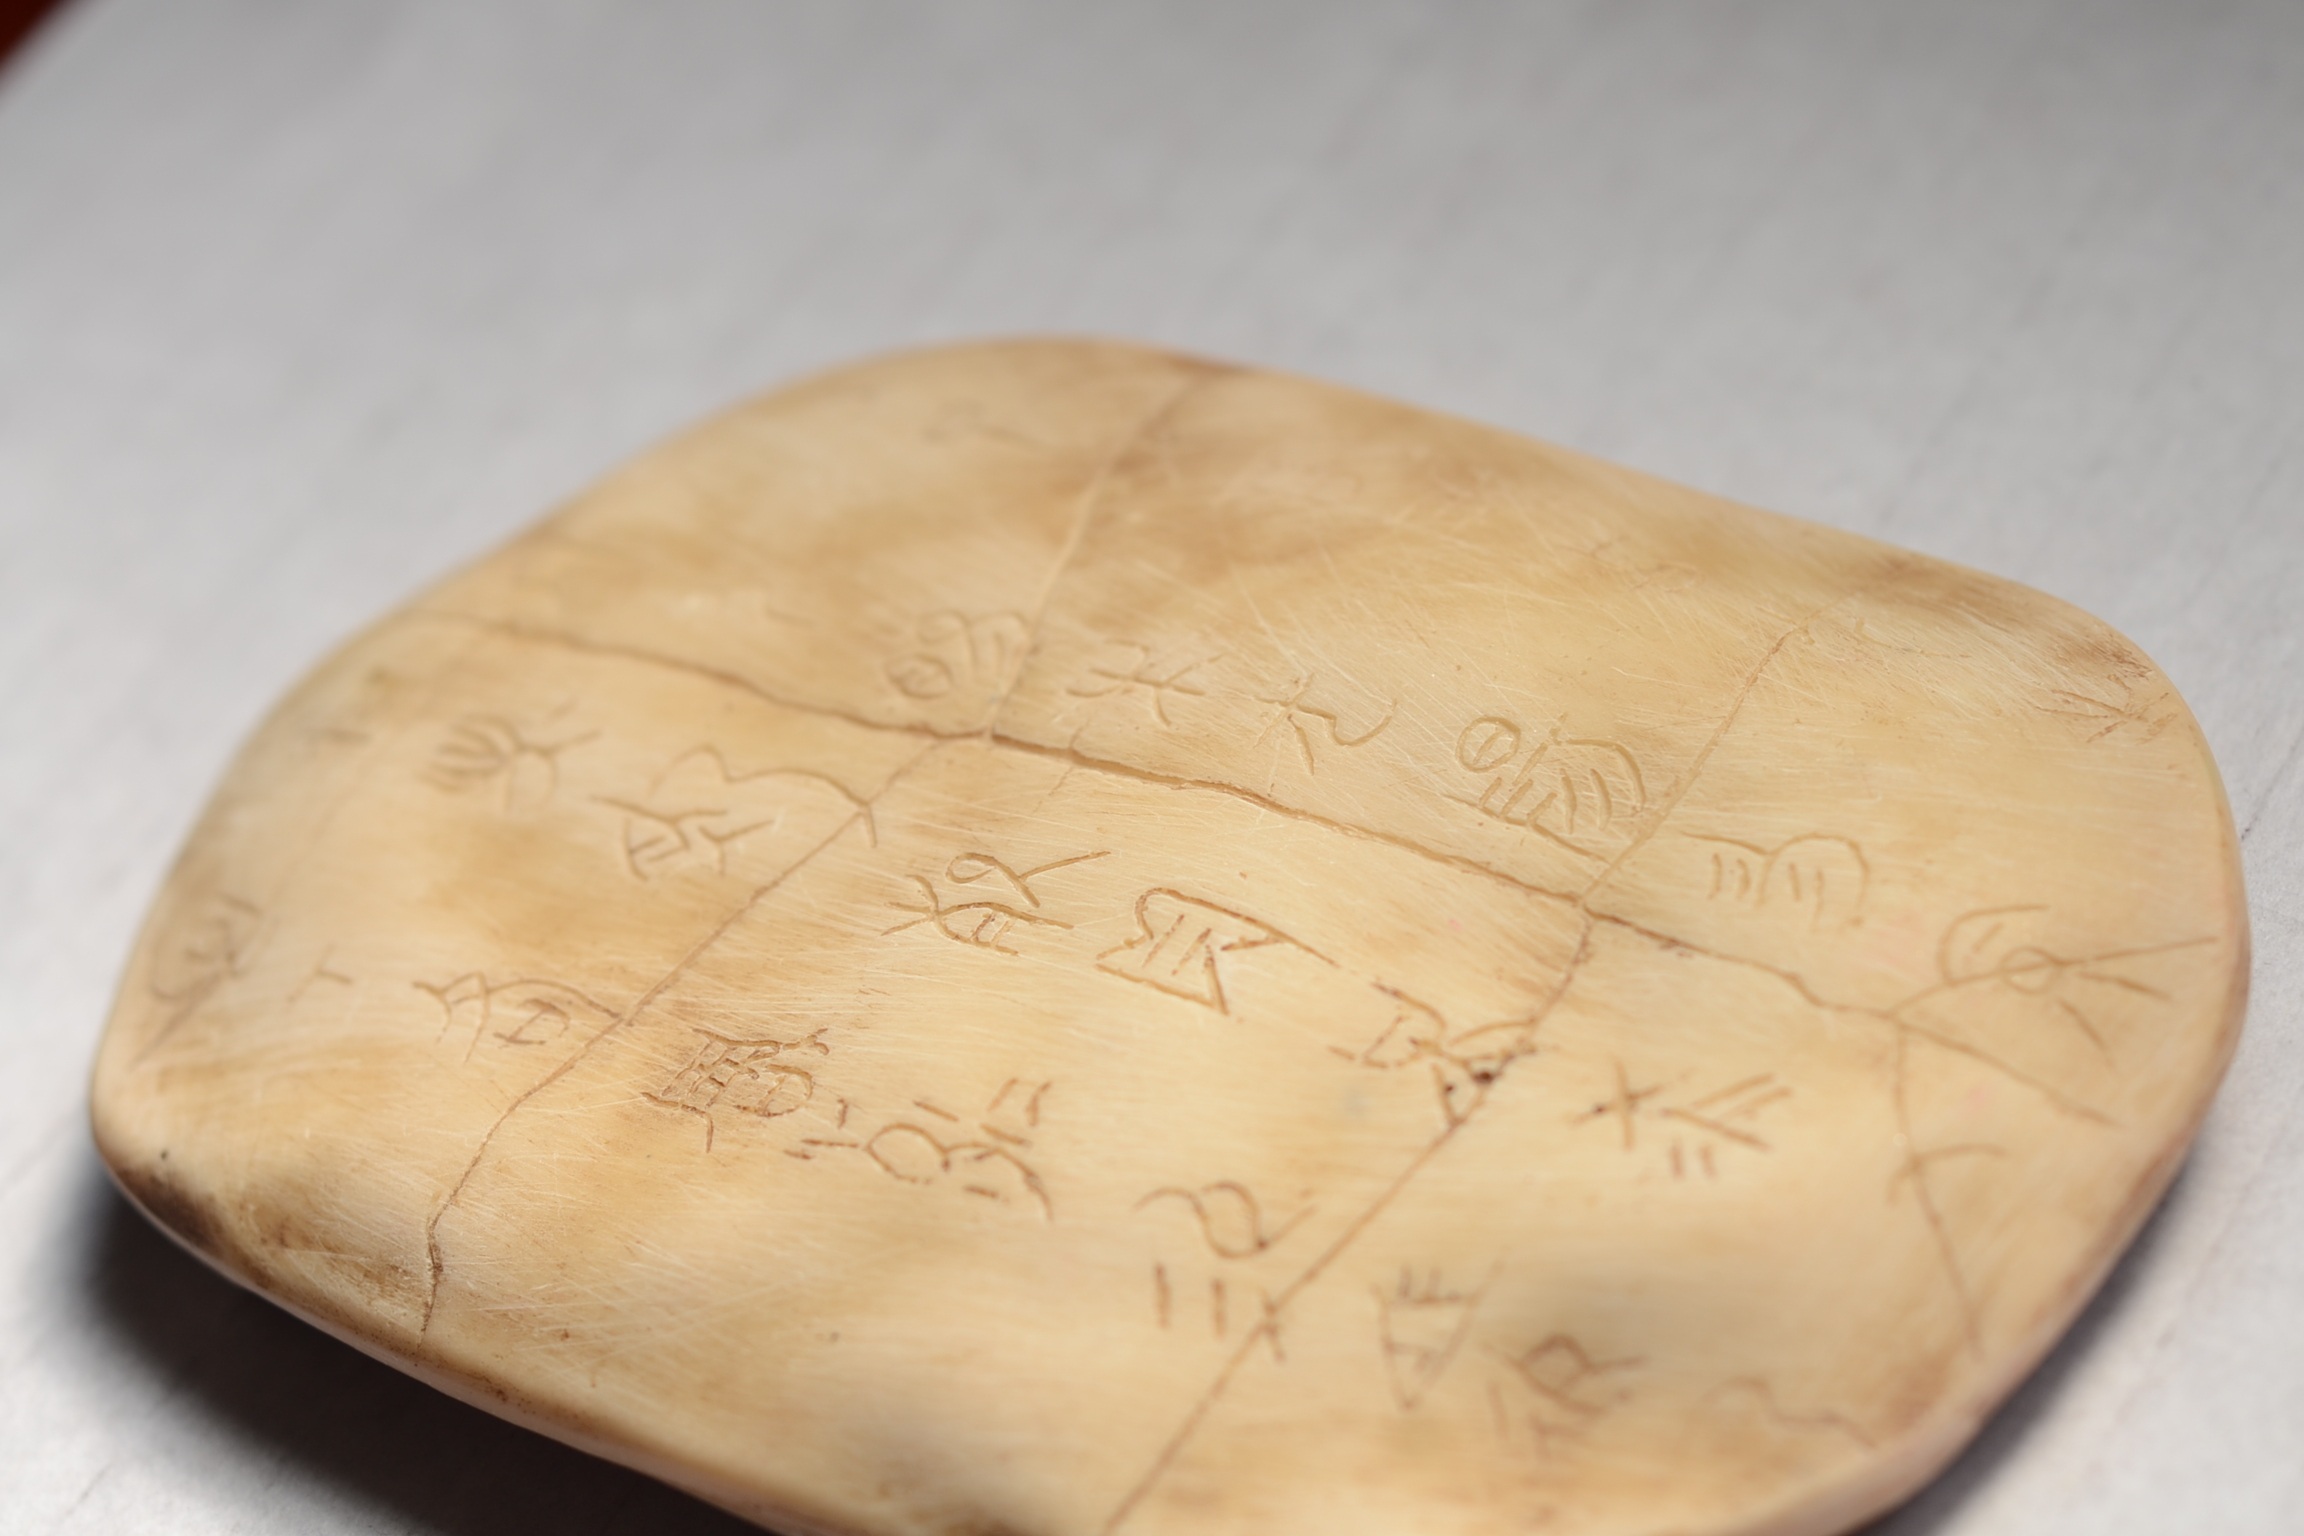
antique, decoration, jewellery, shape, oracle, tortoiseshell, fashion accessory